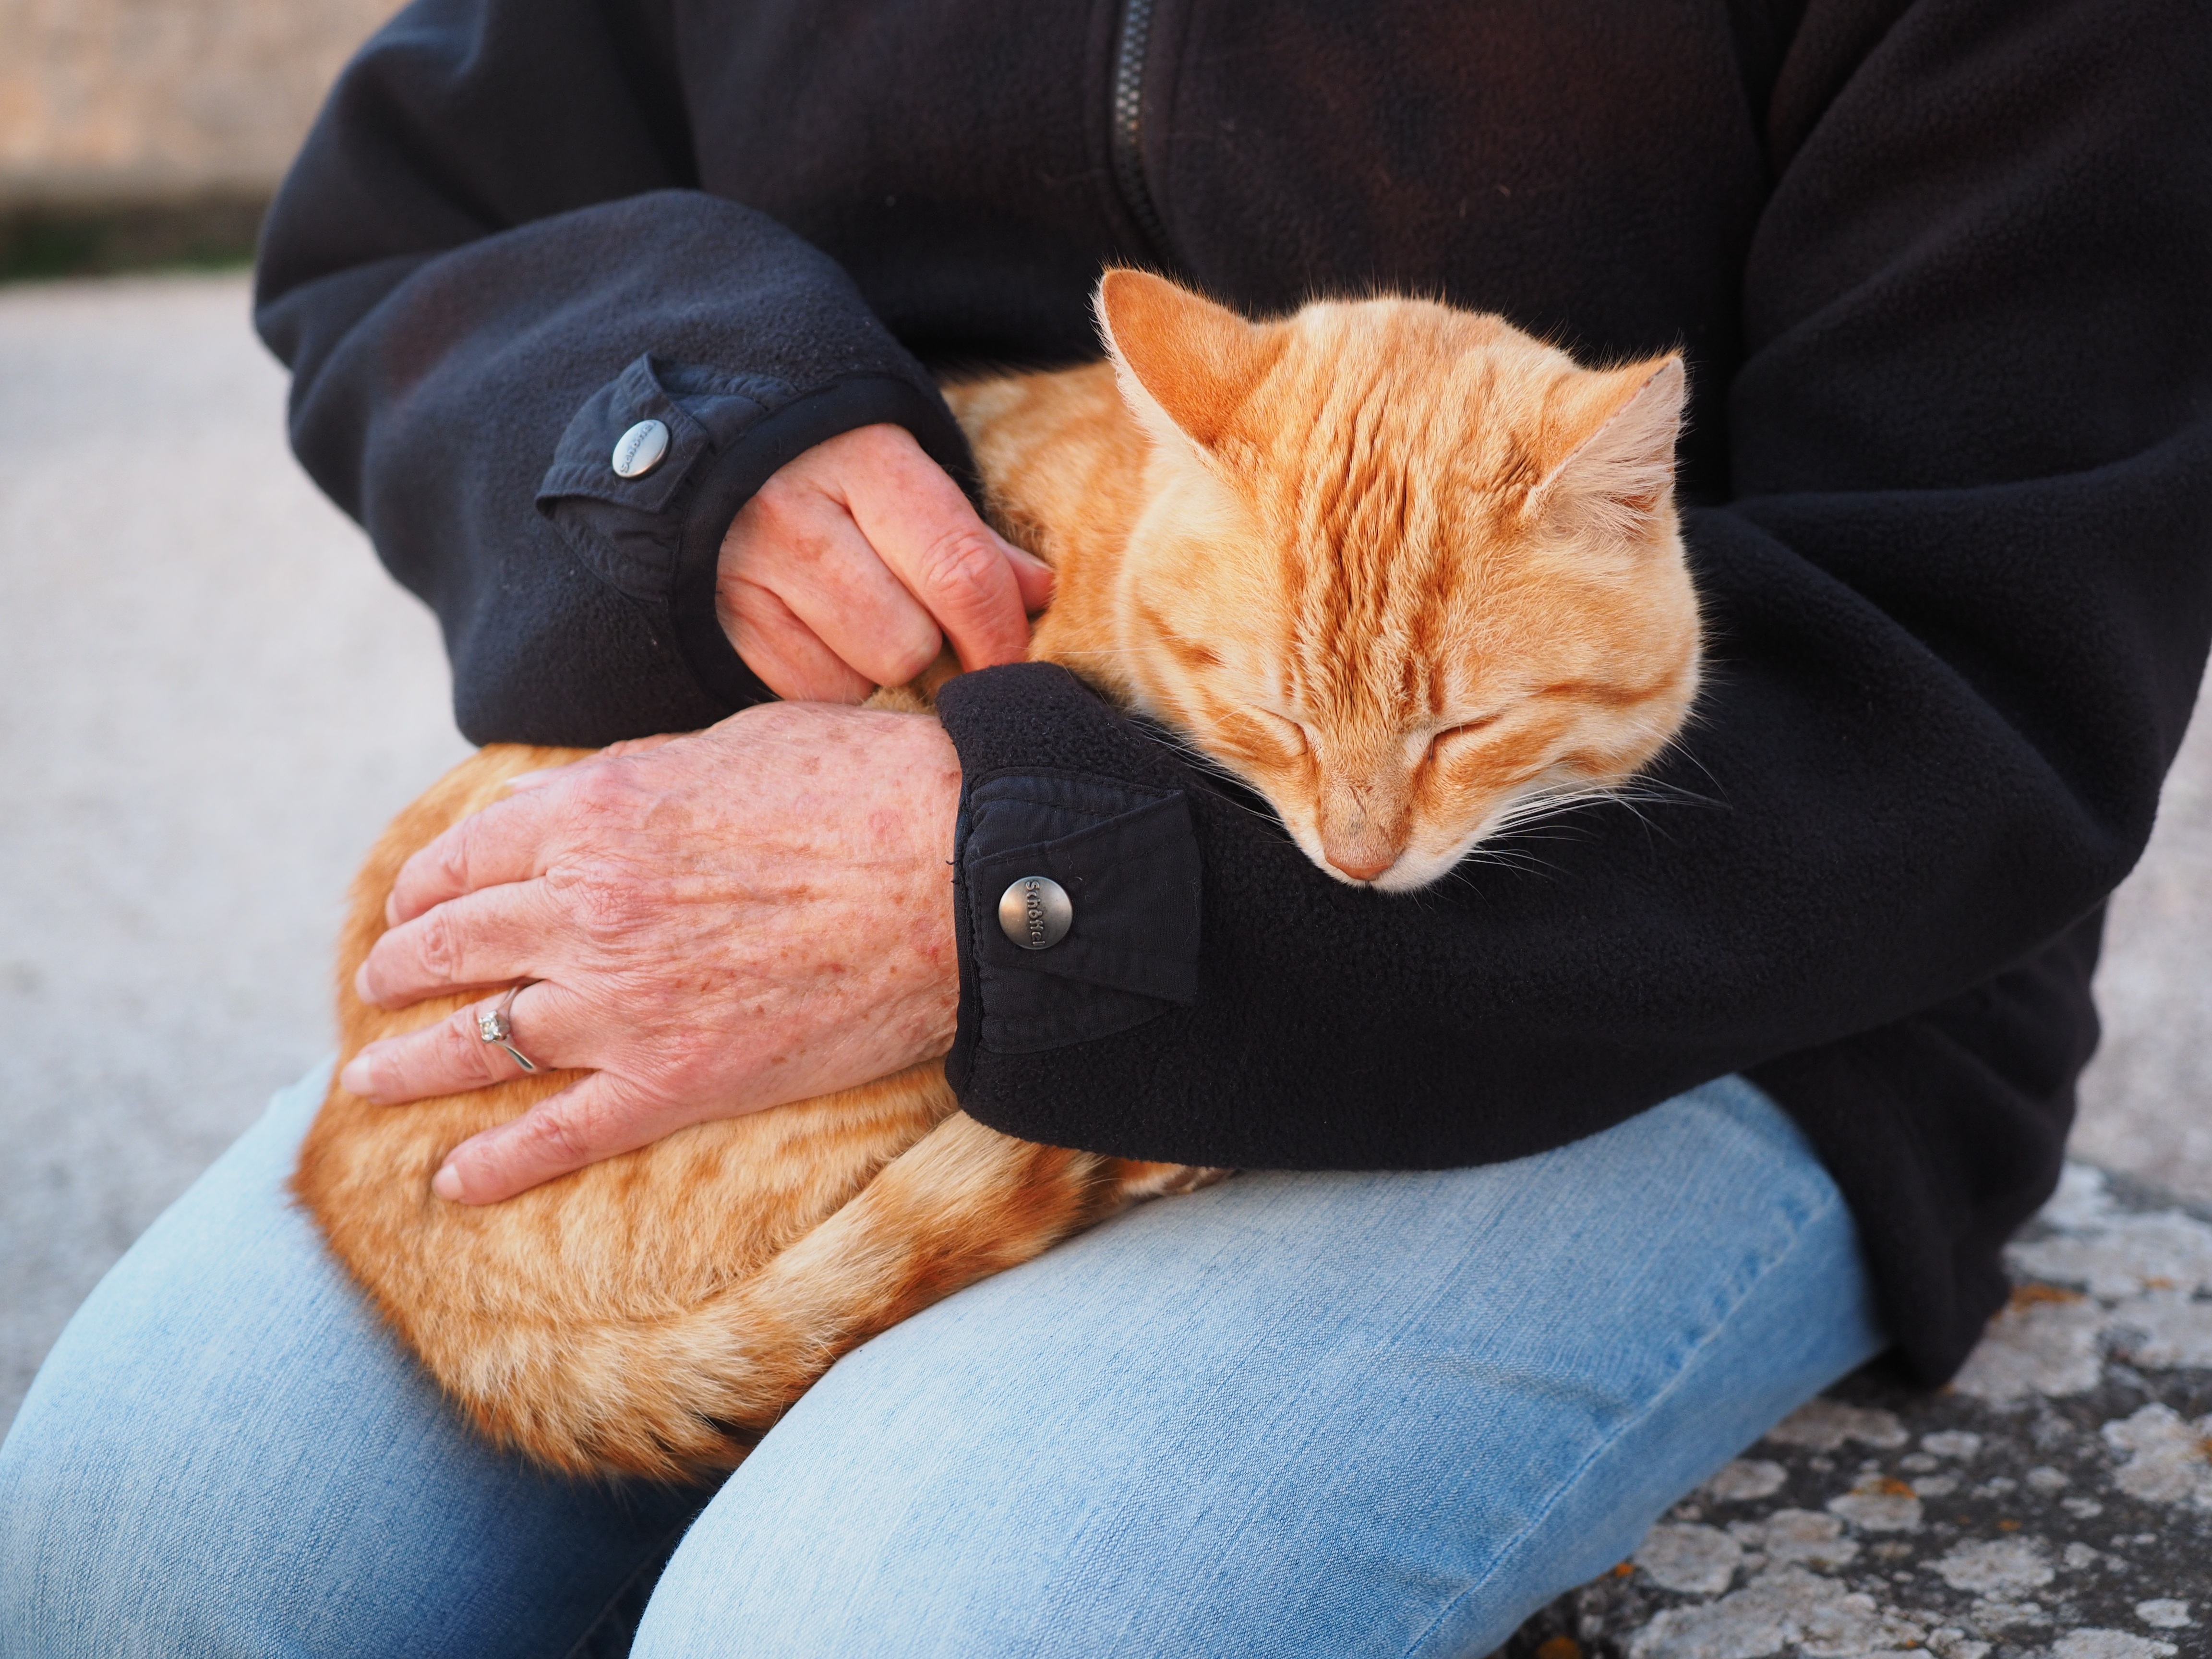
hand, red, kitten, cat, mammal, nap, nose, whiskers, sleep, happy, skin, blessed, domestic cat, dear, red mackerel tabby, red cat, caress, interaction, small to medium sized cats, cat like mammal, tender loving care